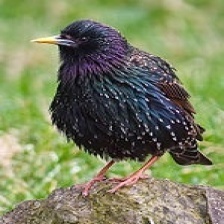
Species: COMMON STARLING
Scientific name: STURNUS VULGARIS